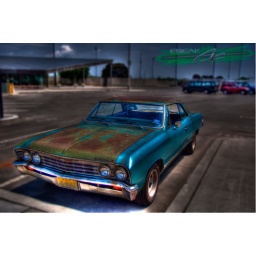
Saw this car sitting outside Giant Stadium in NJ. The rust and the blue color are prefect for HDR